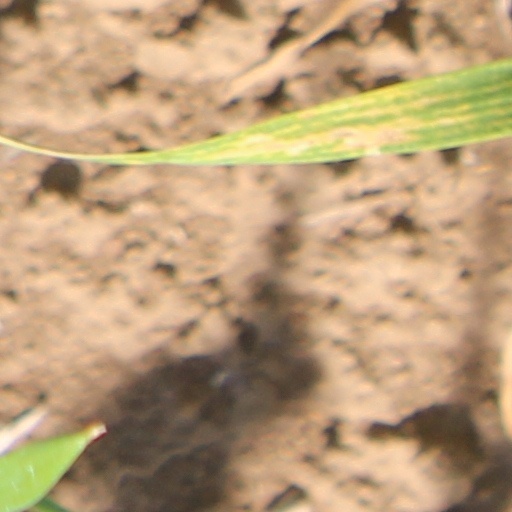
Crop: wheat